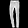
Label: Trouser